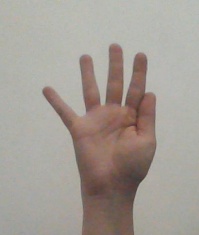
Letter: sheen